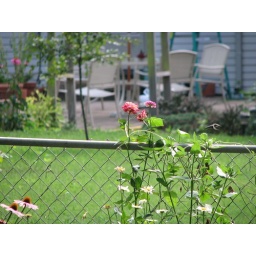
look closer you can see him flying ( under the chair in the background) lower left of the rose